History of Latin America–United States relations

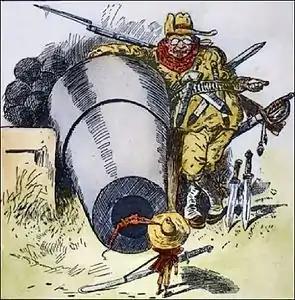
1903 cartoon, ""Go Away, Little Man, and Don't Bother Me"", depicts President Roosevelt intimidating Colombia to acquire the Canal Zone

Theodore Roosevelt, who became President of the United States in 1901, believed that a U.S.-controlled canal across Central America was a vital strategic interest to the United States. This idea gained wide impetus following the destruction of the battleship in Cuba on February 15, 1898. The , a battleship stationed in San Francisco, was dispatched to take her place, but the voyage—around Cape Horn—took 67 days. Although she was in time to join in the Battle of Santiago Bay, the voyage would have taken just three weeks via Panama. A voyage through a canal in Panama or Nicaragua would have reduced travel time by 60–65% and shortened the travel to 20–25 days.